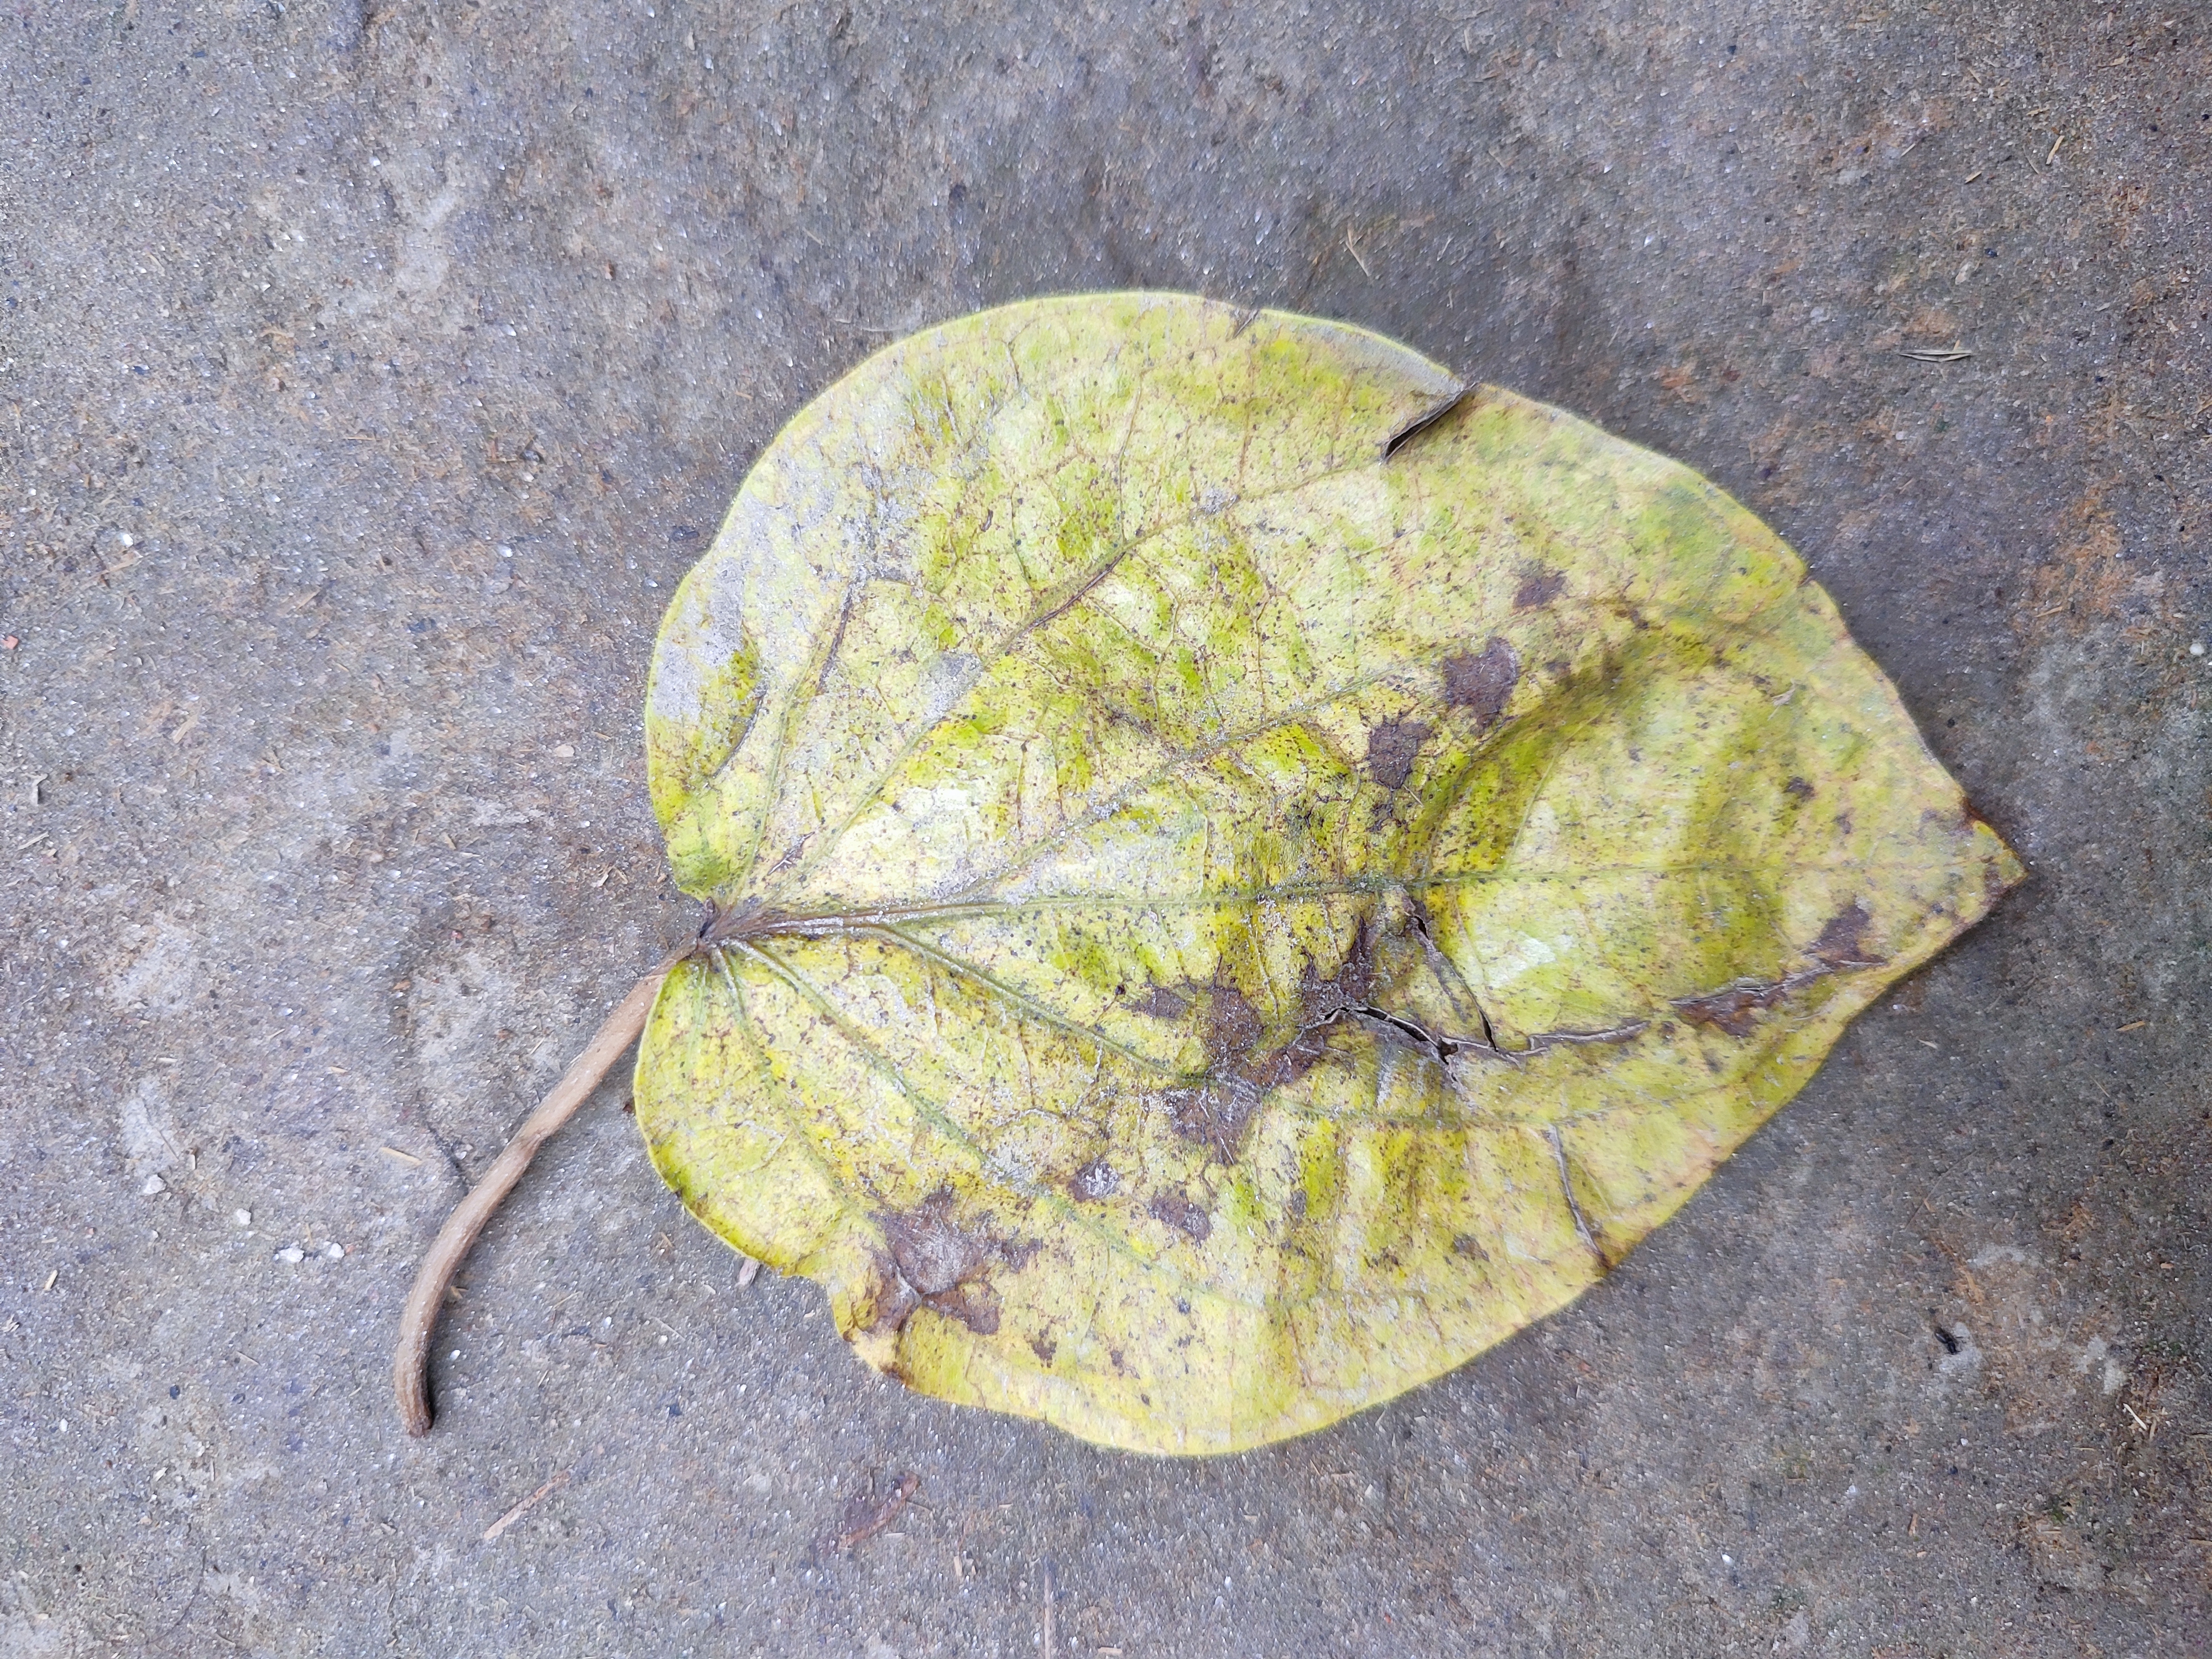
Label: Dried_Leaf